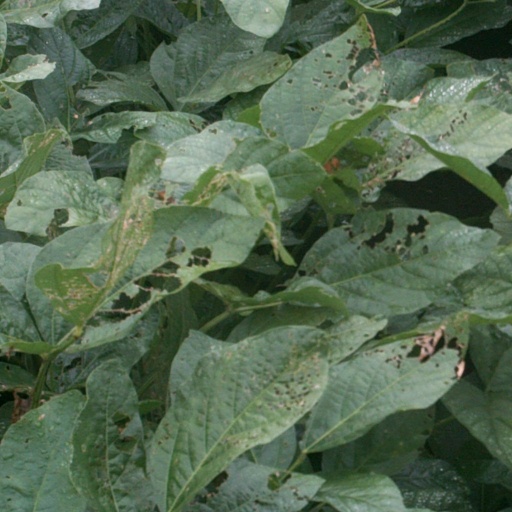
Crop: soybean